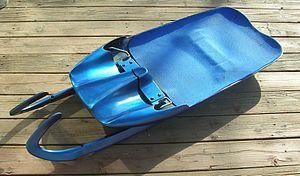
Une luge est un véhicule sur lequel on s'assied pour glisser sur la neige ou sur la glace. Elle se différencie du traîneau qui utilise une force motrice pour se mouvoir et du bobsleigh qui, lui, dispose d'un frein et d'une commande de direction.